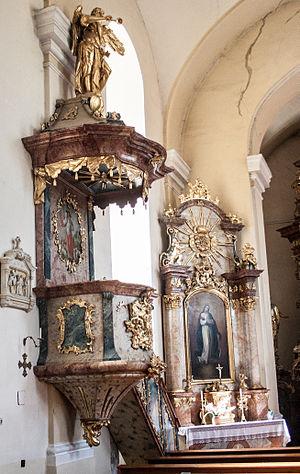
L'abbaye Saint-Maurice de Bakonybél est une abbaye bénédictine hongroise fondée au XIe siècle. Elle est dédiée à saint Maurice.